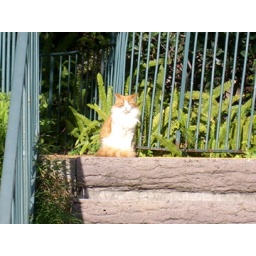
I spotted a cat in the park! That was a first for me.